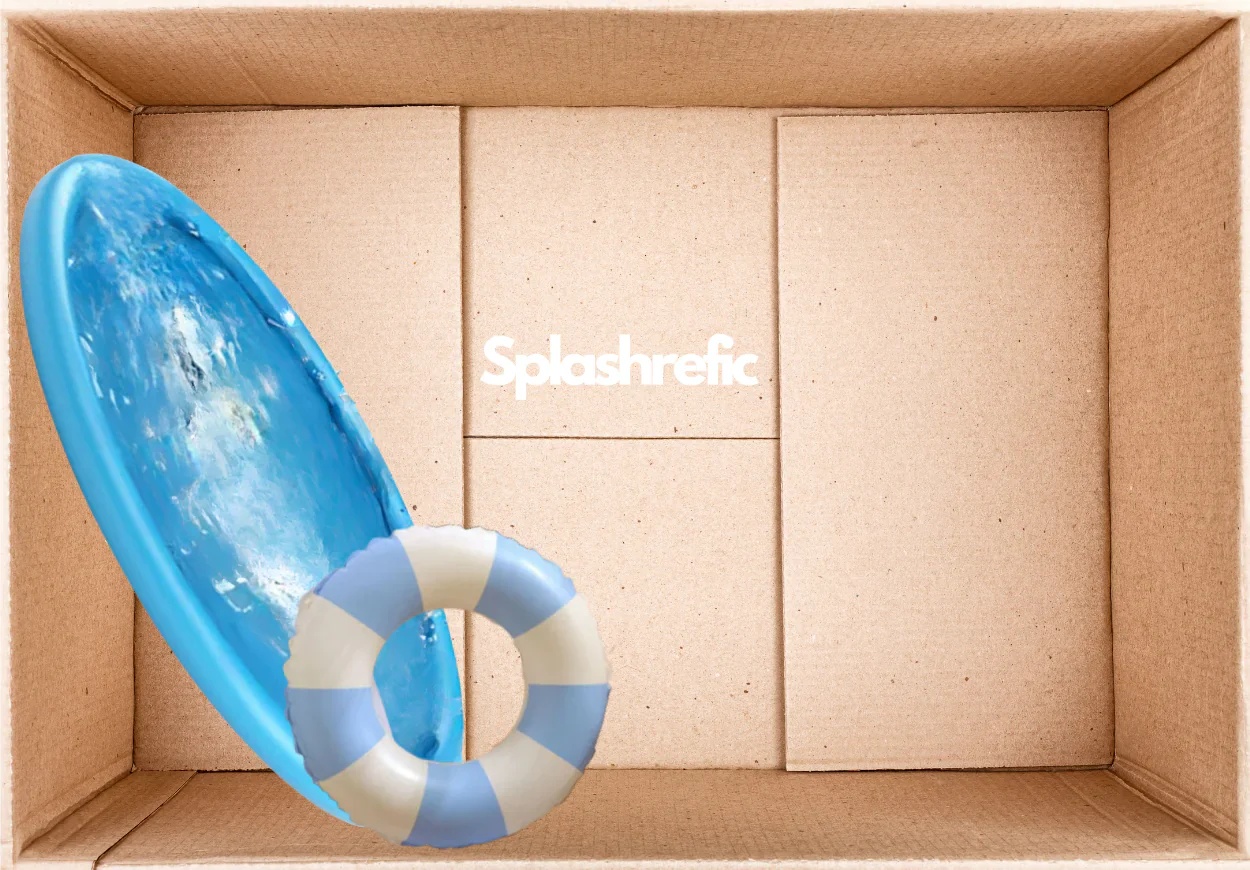
Splash Pad Sprinkler
Beat the Heat with the Splash Pad Sprinkler – Summer's Ultimate Cooling Toy! 💦 Cool & Refreshing: Offers a fun way to cool off during hot summer days. 🦈 Engaging Designs: Features vibrant shark graphics for an immersive play experience. 👨‍👩‍👧‍👦 Family Fun: Great for all ages to enjoy outdoor water play together. 🌱 Eco-Friendly Material: Made from durable and non-toxic PVC for safe play.
Category: Toys & Games > Outdoor Play Equipment > Water Play Equipment > Play Sprinklers